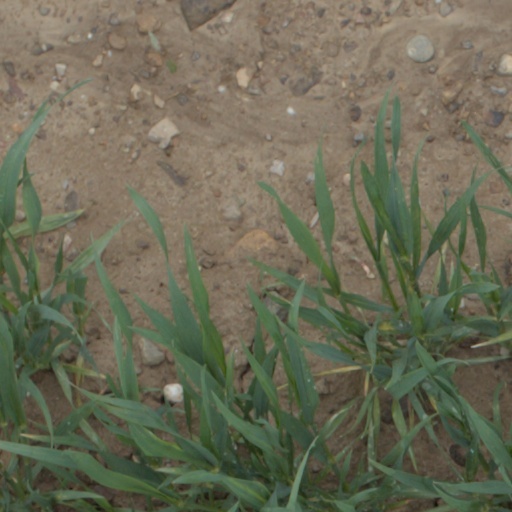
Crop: wheat